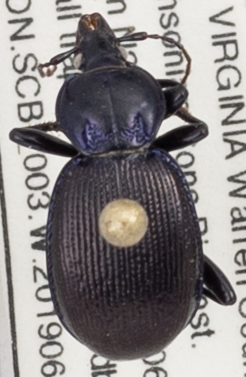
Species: Sphaeroderus stenostomus stenostomus
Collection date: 2019-06-20
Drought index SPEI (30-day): -0.27
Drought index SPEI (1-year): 2.09
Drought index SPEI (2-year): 2.09